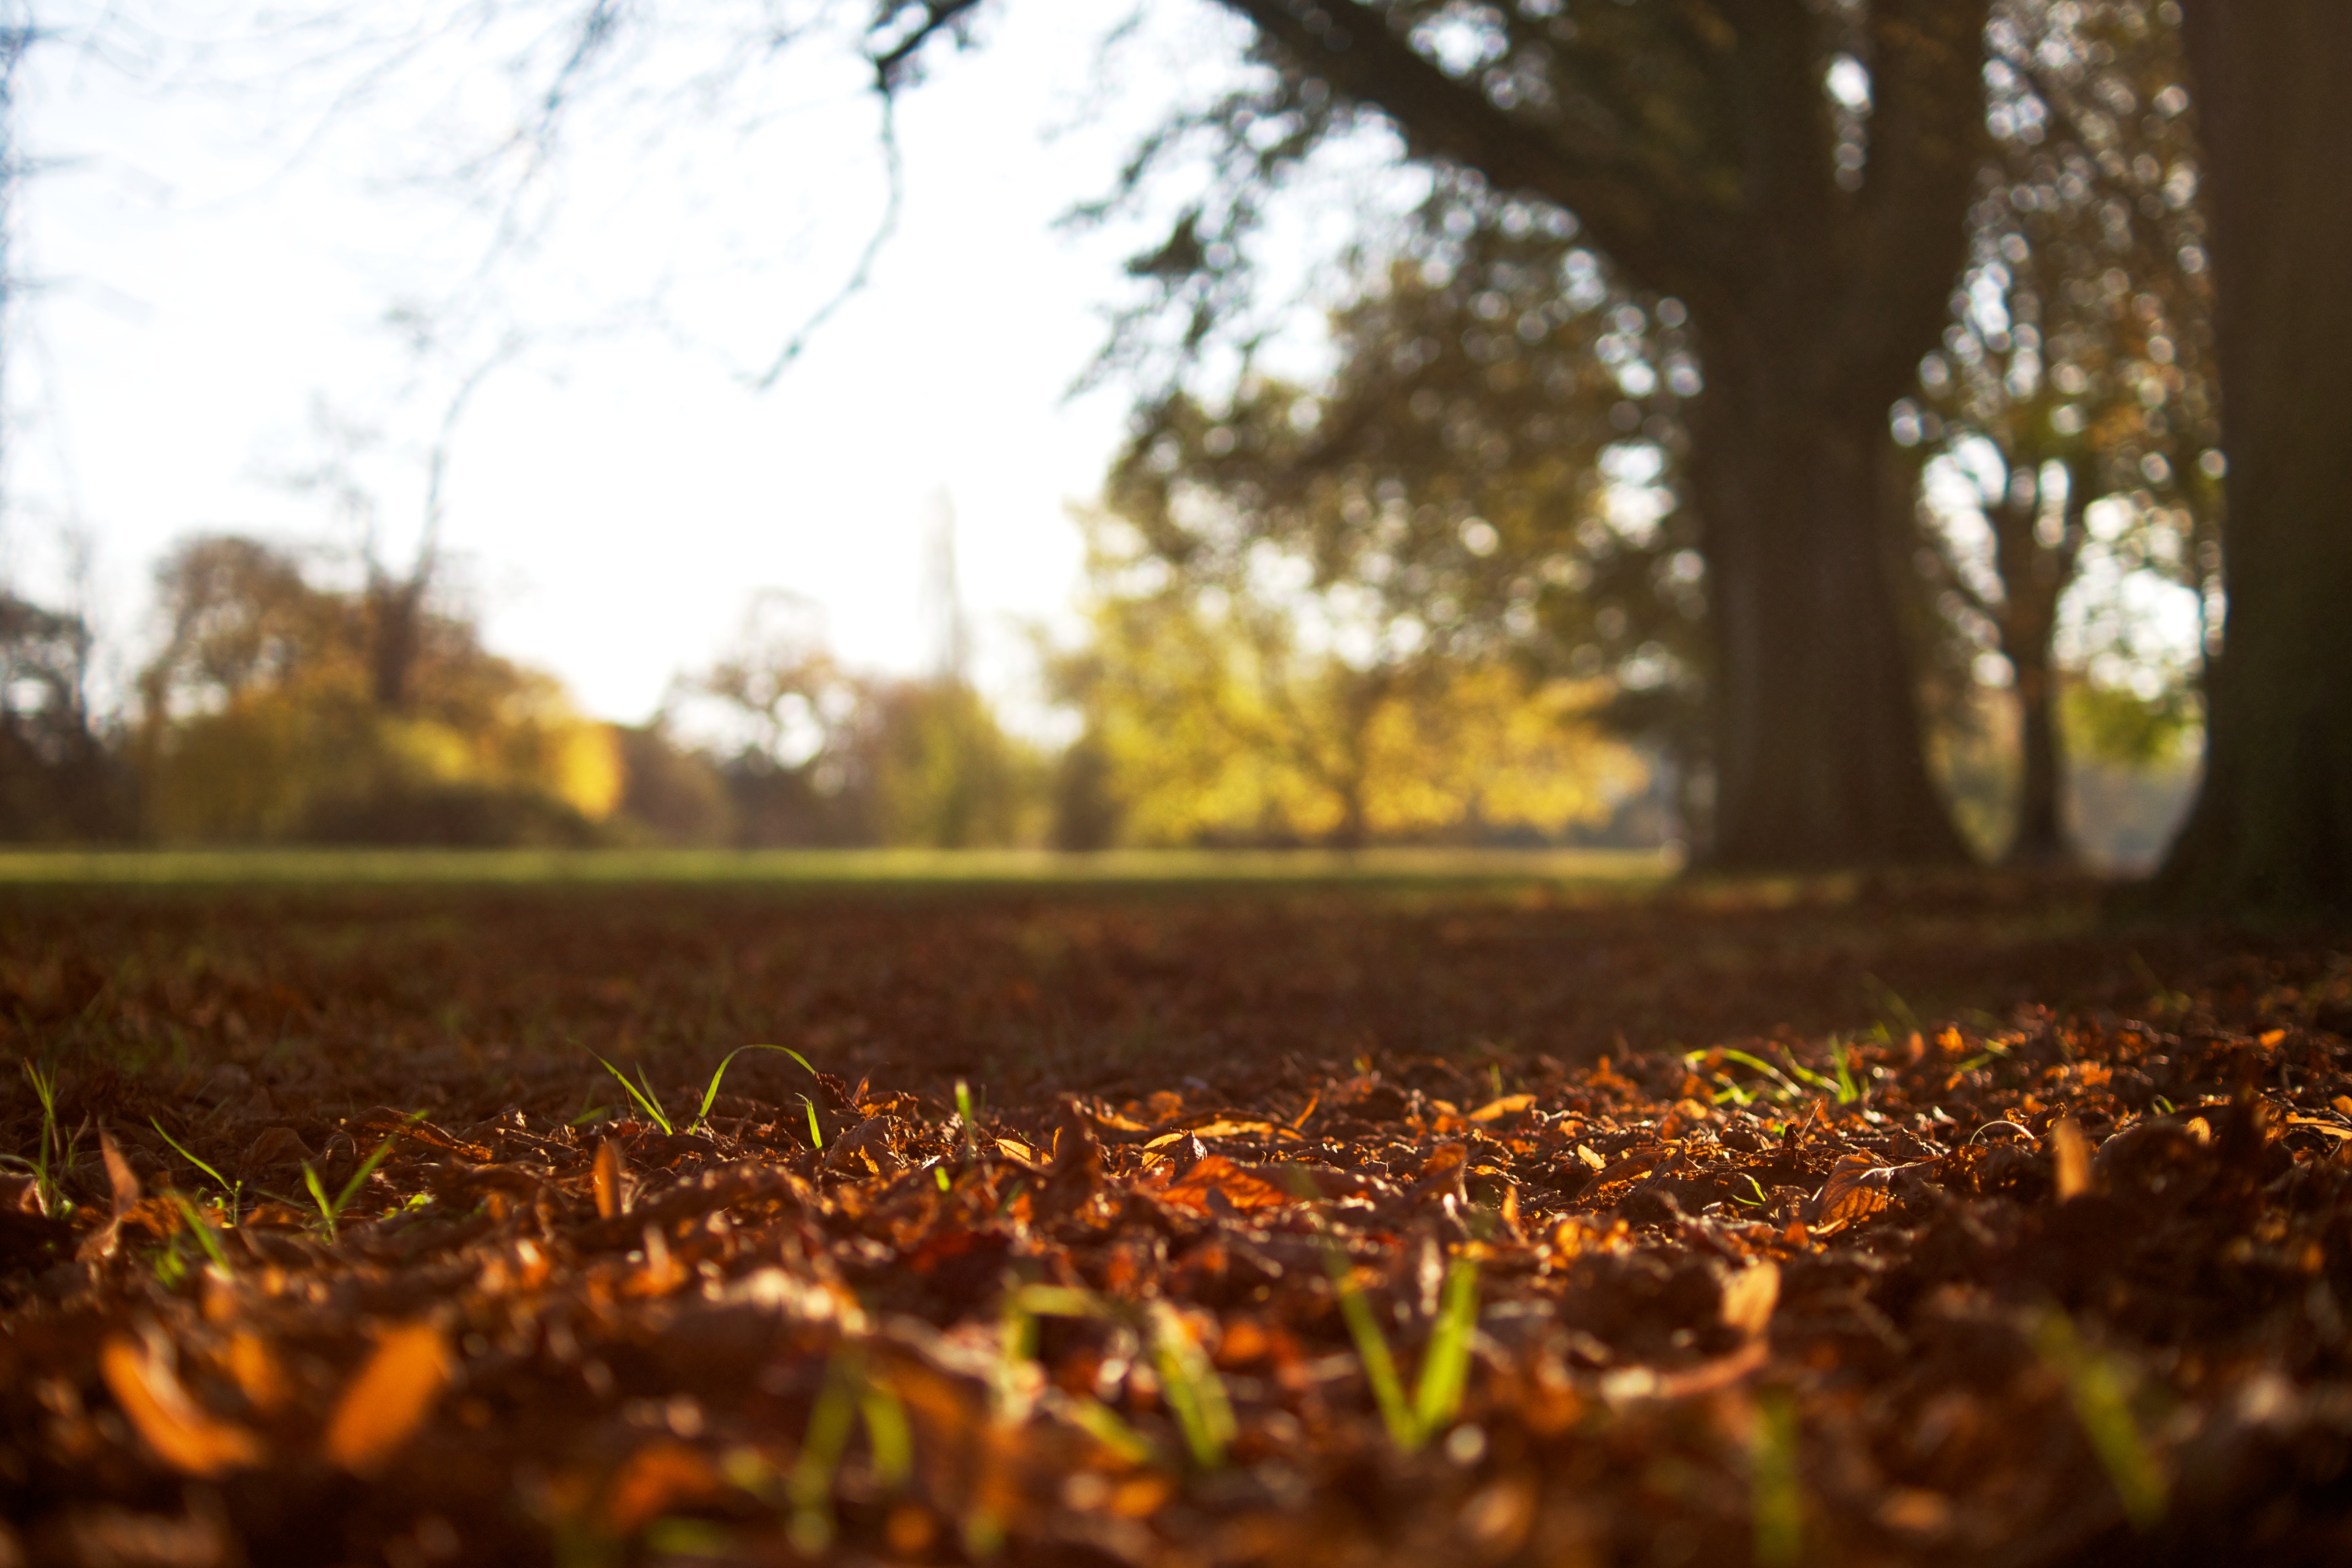
tree, nature, forest, grass, branch, light, plant, field, lawn, meadow, sunlight, morning, leaf, fall, flower, green, autumn, season, leaves, colors, 35mm, sony, woodland, habitat, autumnmorning, a700, morden, rural area, natural environment, woody plant